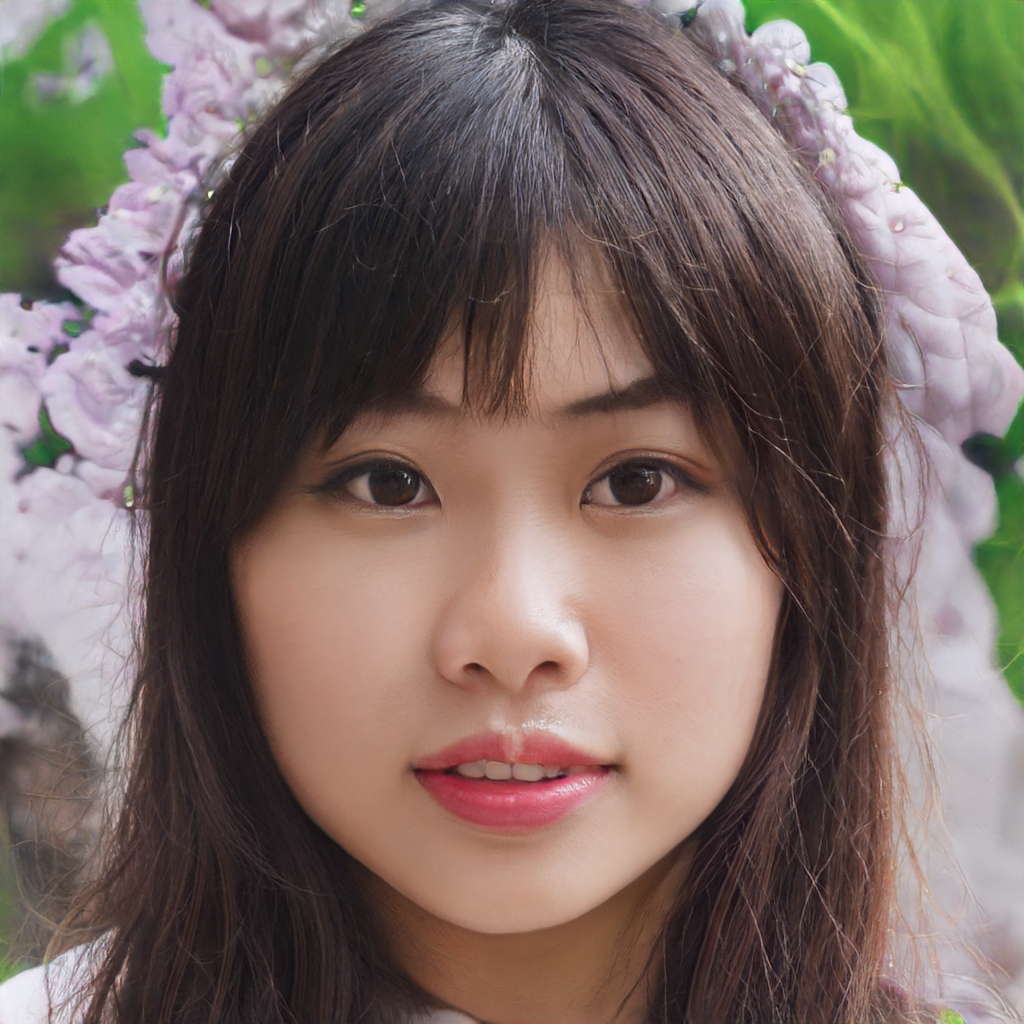
Gender: Female